Wind-powered vehicle

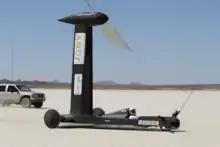
Wind-powered vehicle, "Blackbird", was designed to go faster than the wind, dead downwind.

Several competitions have been held for rotor-powered vehicles. Notable among them is , an event held annually in the Netherlands. Participating universities build entries to determine the best and fastest wind-powered vehicle. The rules are that the vehicles ride on wheels, with one driver, propelled by a rotor, coupled to the wheels. Temporary storage of energy is allowed, if empty at the beginning of the race. Charging the storage device is counted as race time. Racing takes place towards the wind. Vehicles are judged by their fastest run, innovation, and the results of a series of drag races. In 2008, entrants were from: Stuttgart University, the Flensburg University of Applied Sciences, the Energy Research Centre of the Netherlands, the Technical University of Denmark, the University of Applied Sciences of Kiel and the Christian Albrechts University of Kiel. Two top performers have been the "Ventomobile" and "Spirit of Amsterdam (1 and 2)".